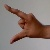
The image shows a hand gesture representing the letter 'Z' in Indian Sign Language.